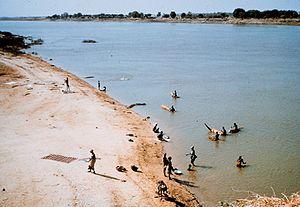
Le Chari est un fleuve d'Afrique centrale qui coule en République centrafricaine, au Tchad et au Cameroun.